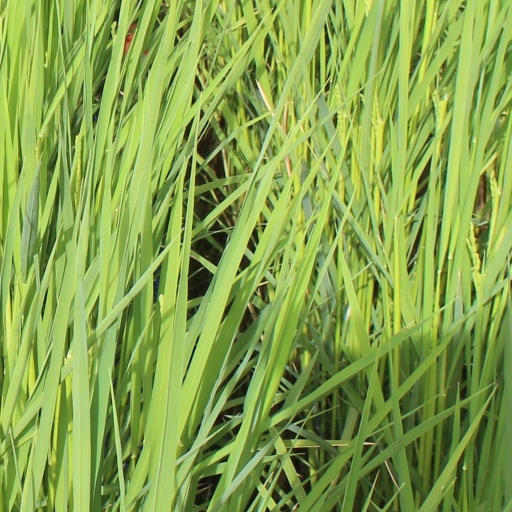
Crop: rice